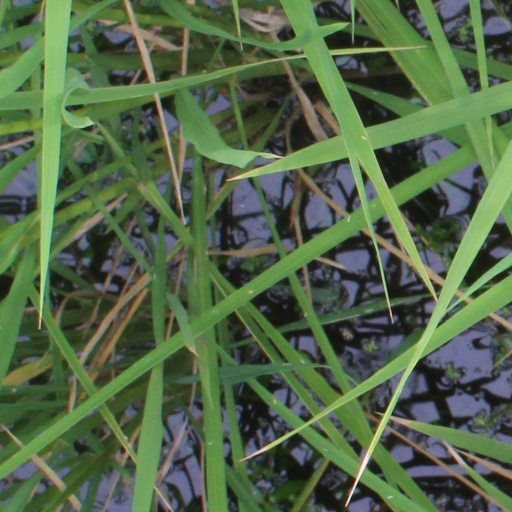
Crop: rice